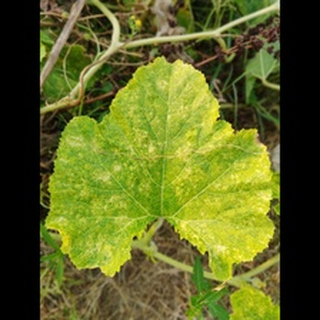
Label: pumpkin_mosaic_disease